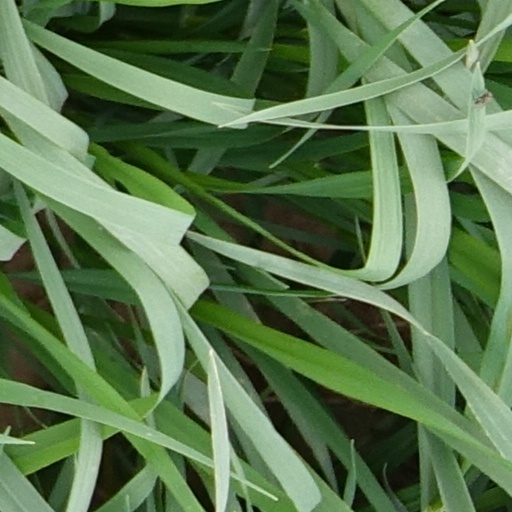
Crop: wheat